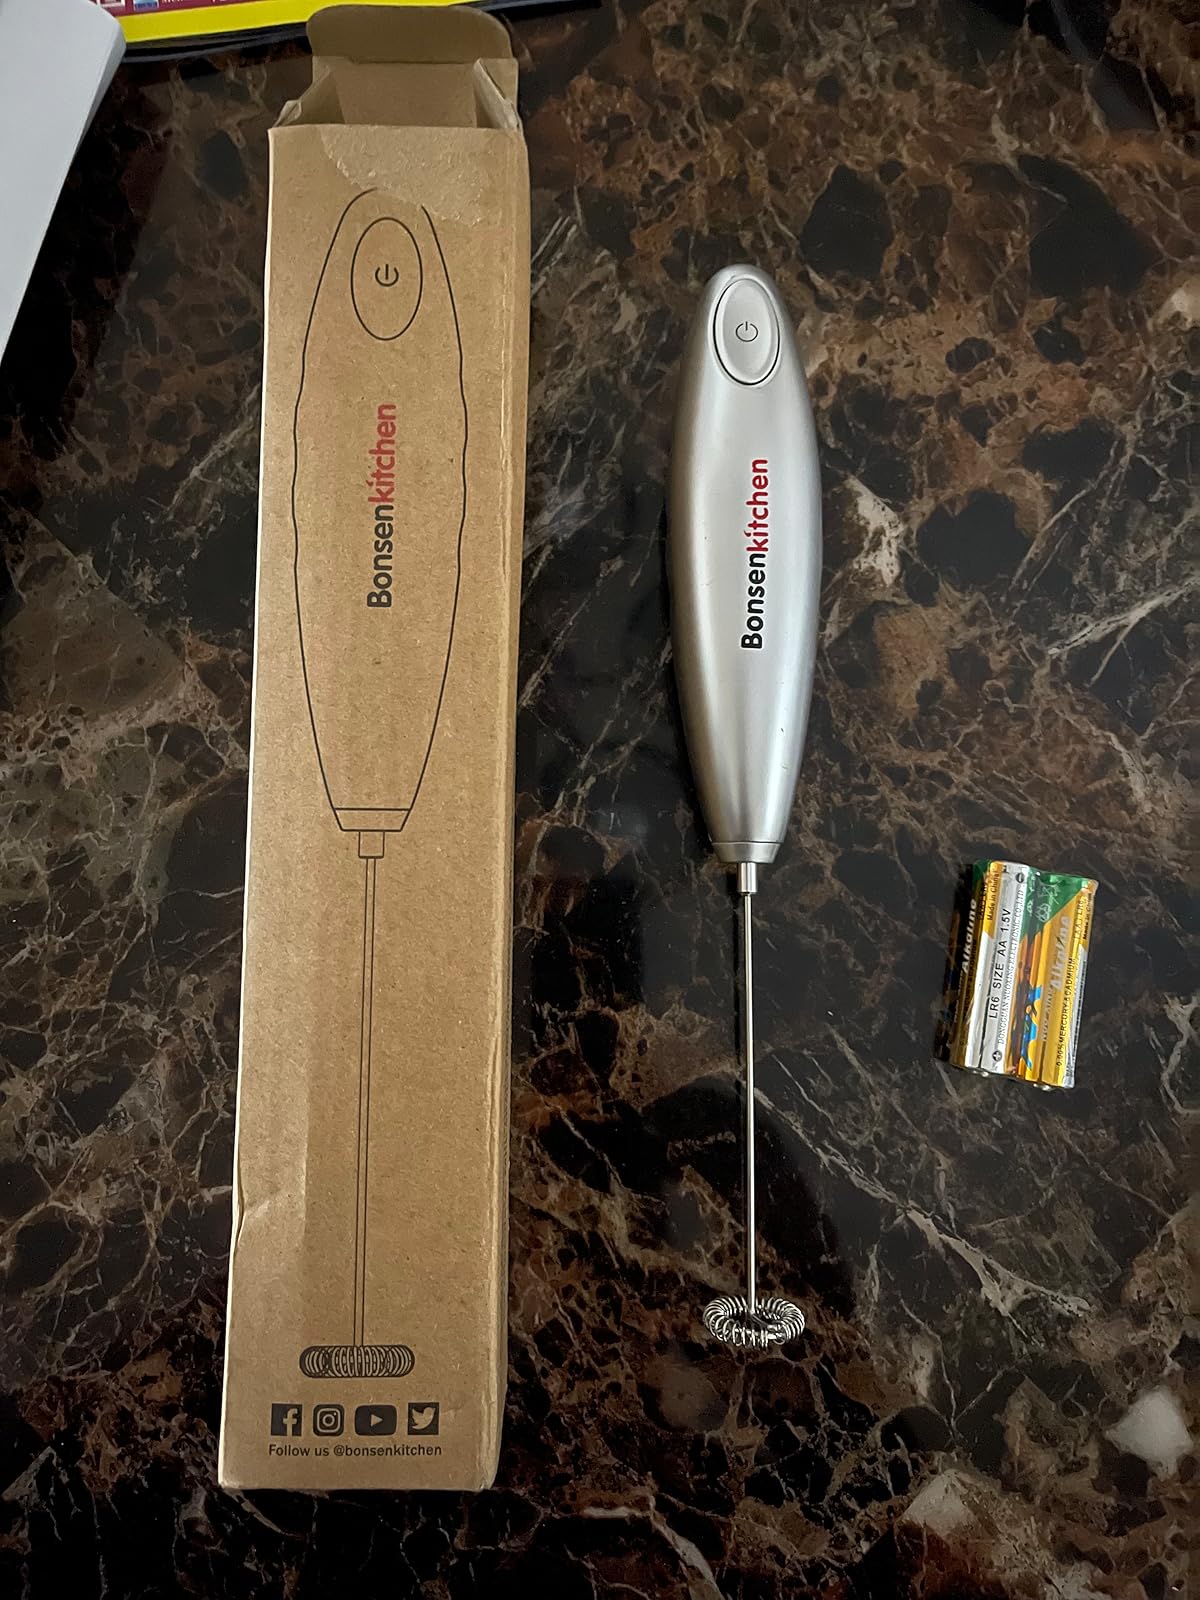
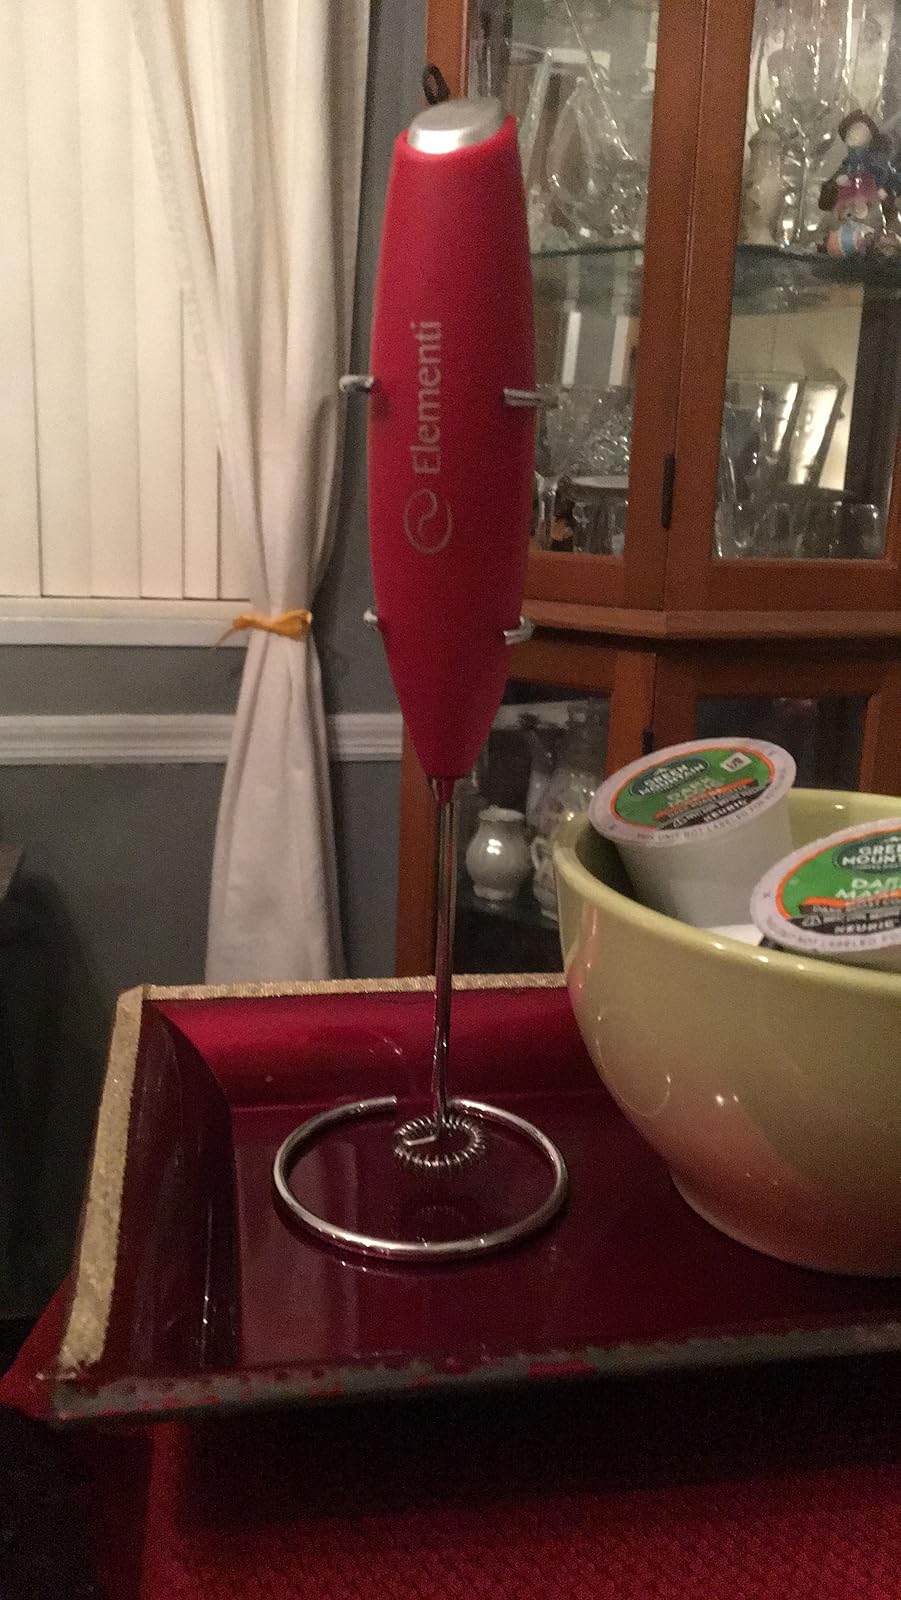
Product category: items_mixer
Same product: no